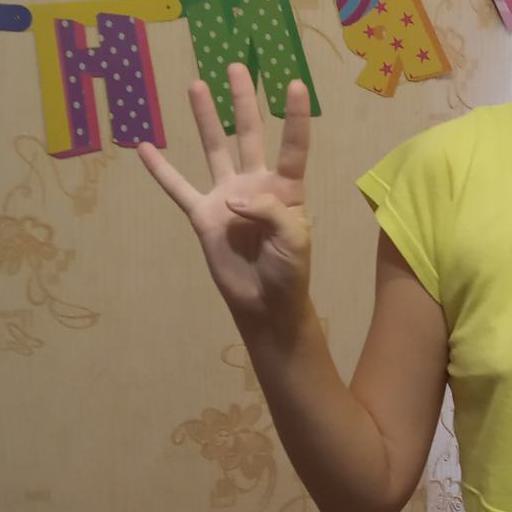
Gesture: four